Marianne Ehrmann

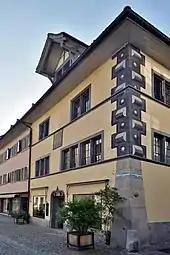
"Haus zum Goldenen Adler" where Marianne Ehrmann-Brentano was born, Marktgasse in Rapperswil

Born in Rapperswil in the canton of St. Gallen in Switzerland, Marianne was the daughter of Sebastiana Antonia Corti ("Curti") and the merchant Franz Xaver Brentano. She had nine siblings; her mother died on 22 April 1770. Around 1772/73 Franz Xaver Brentano moved with his children to Wurzach in southern Germany. In 1775 her father died, as did her only surviving sister a little later. Marianne Brentano moved to her uncle Dominic von Brentano, who was a priest and chaplain at the Imperial Abbey of Kempten. He supported the young woman in the following years, when Marianne Brentano worked as a governess in aristocratic houses.